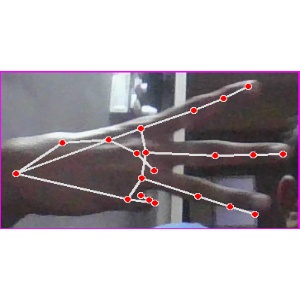
अक्षर: भ